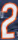
Number: 2